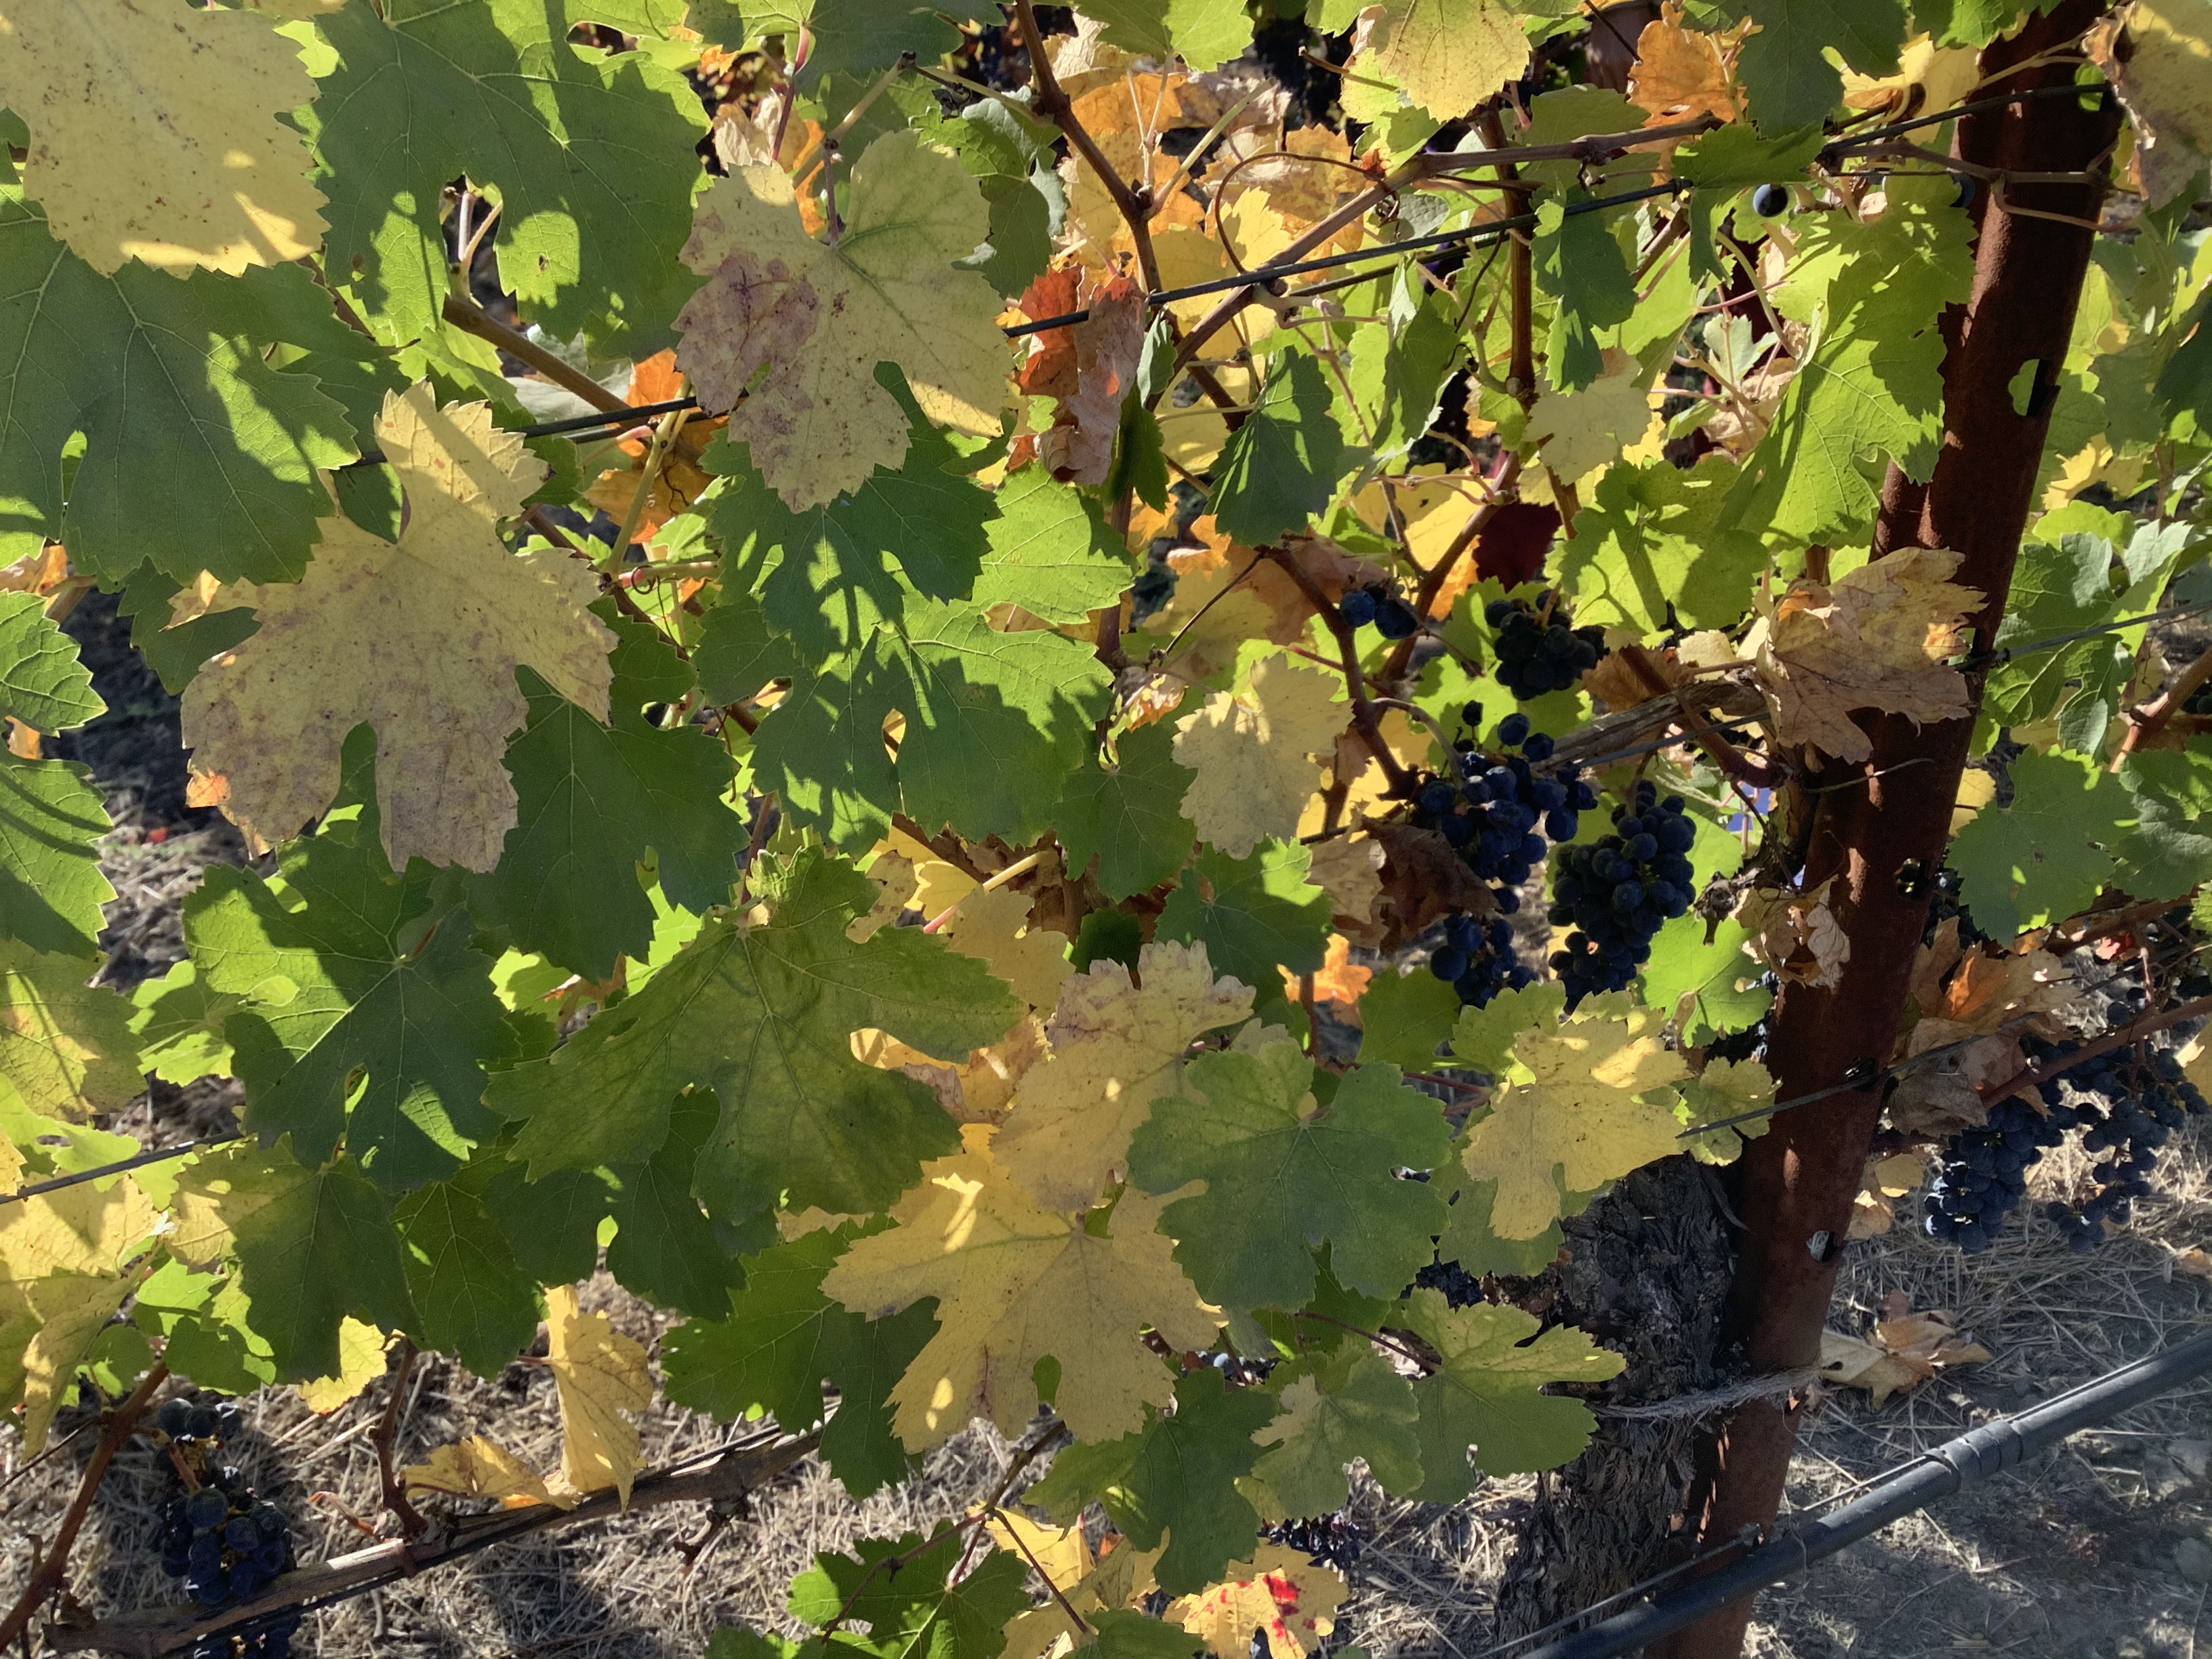
Label: No Virus